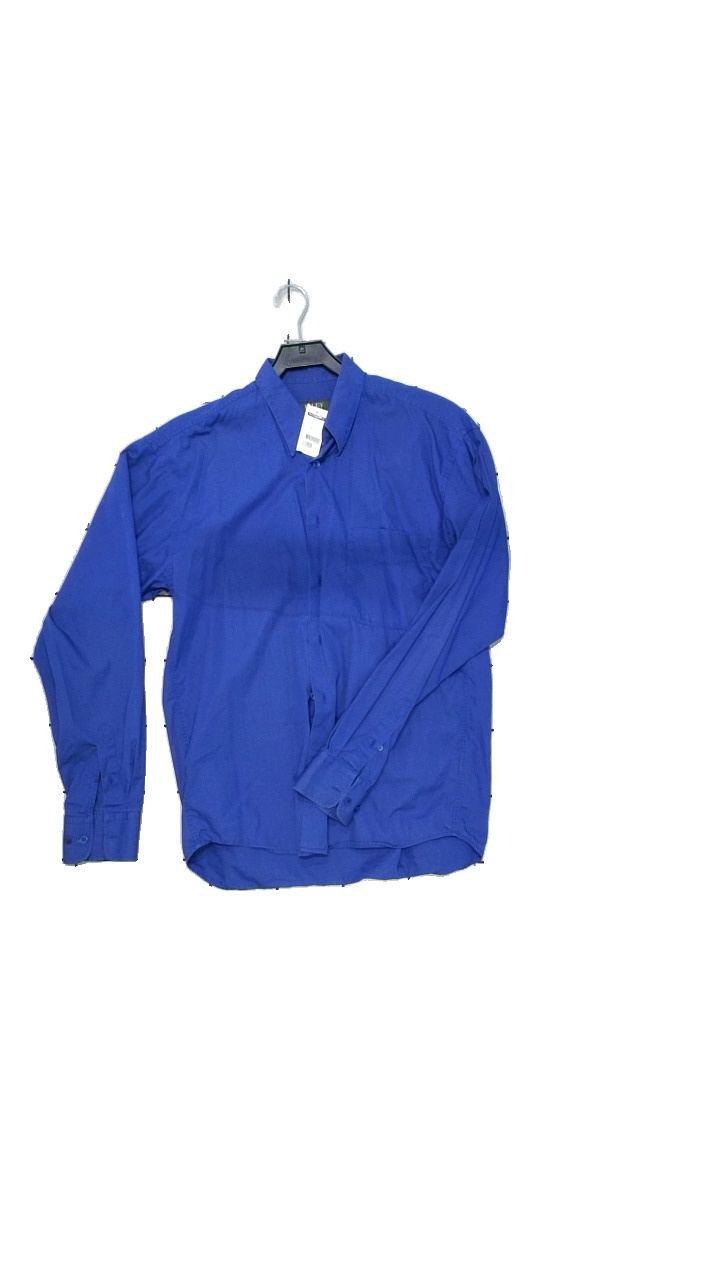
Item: Shirt (Men)
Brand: Riley
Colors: Blue
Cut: Regular
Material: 100% cotton
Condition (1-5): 4
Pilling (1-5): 4
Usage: Reuse
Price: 50-100